Ukulhas

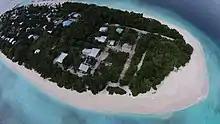
Bird's eye view of Ukulhas

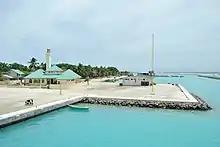
Harbor view of Ukulhas

Ukulhas has a tropical climate, with warm temperature throughout the year. The most substantial weather systems are monsoons. The southwest monsoon season lasts from May to November, and the northeast monsoon season goes from December to April. On average, April is the hottest month, and December is the coolest. February is often the driest month, with December to April being relatively dry. Thanks to its equatorial location, Ukulhas rarely experiences severe storms.